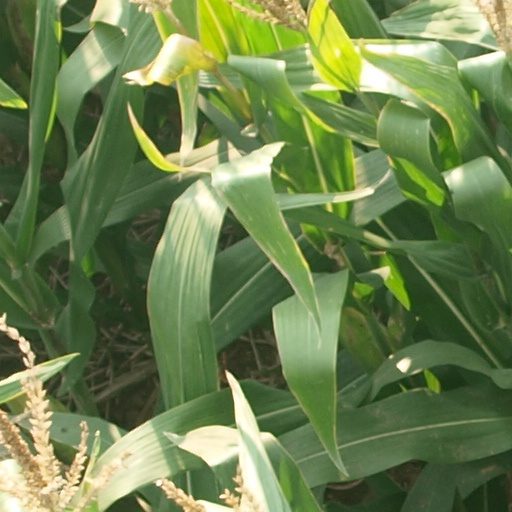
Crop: maize; corn